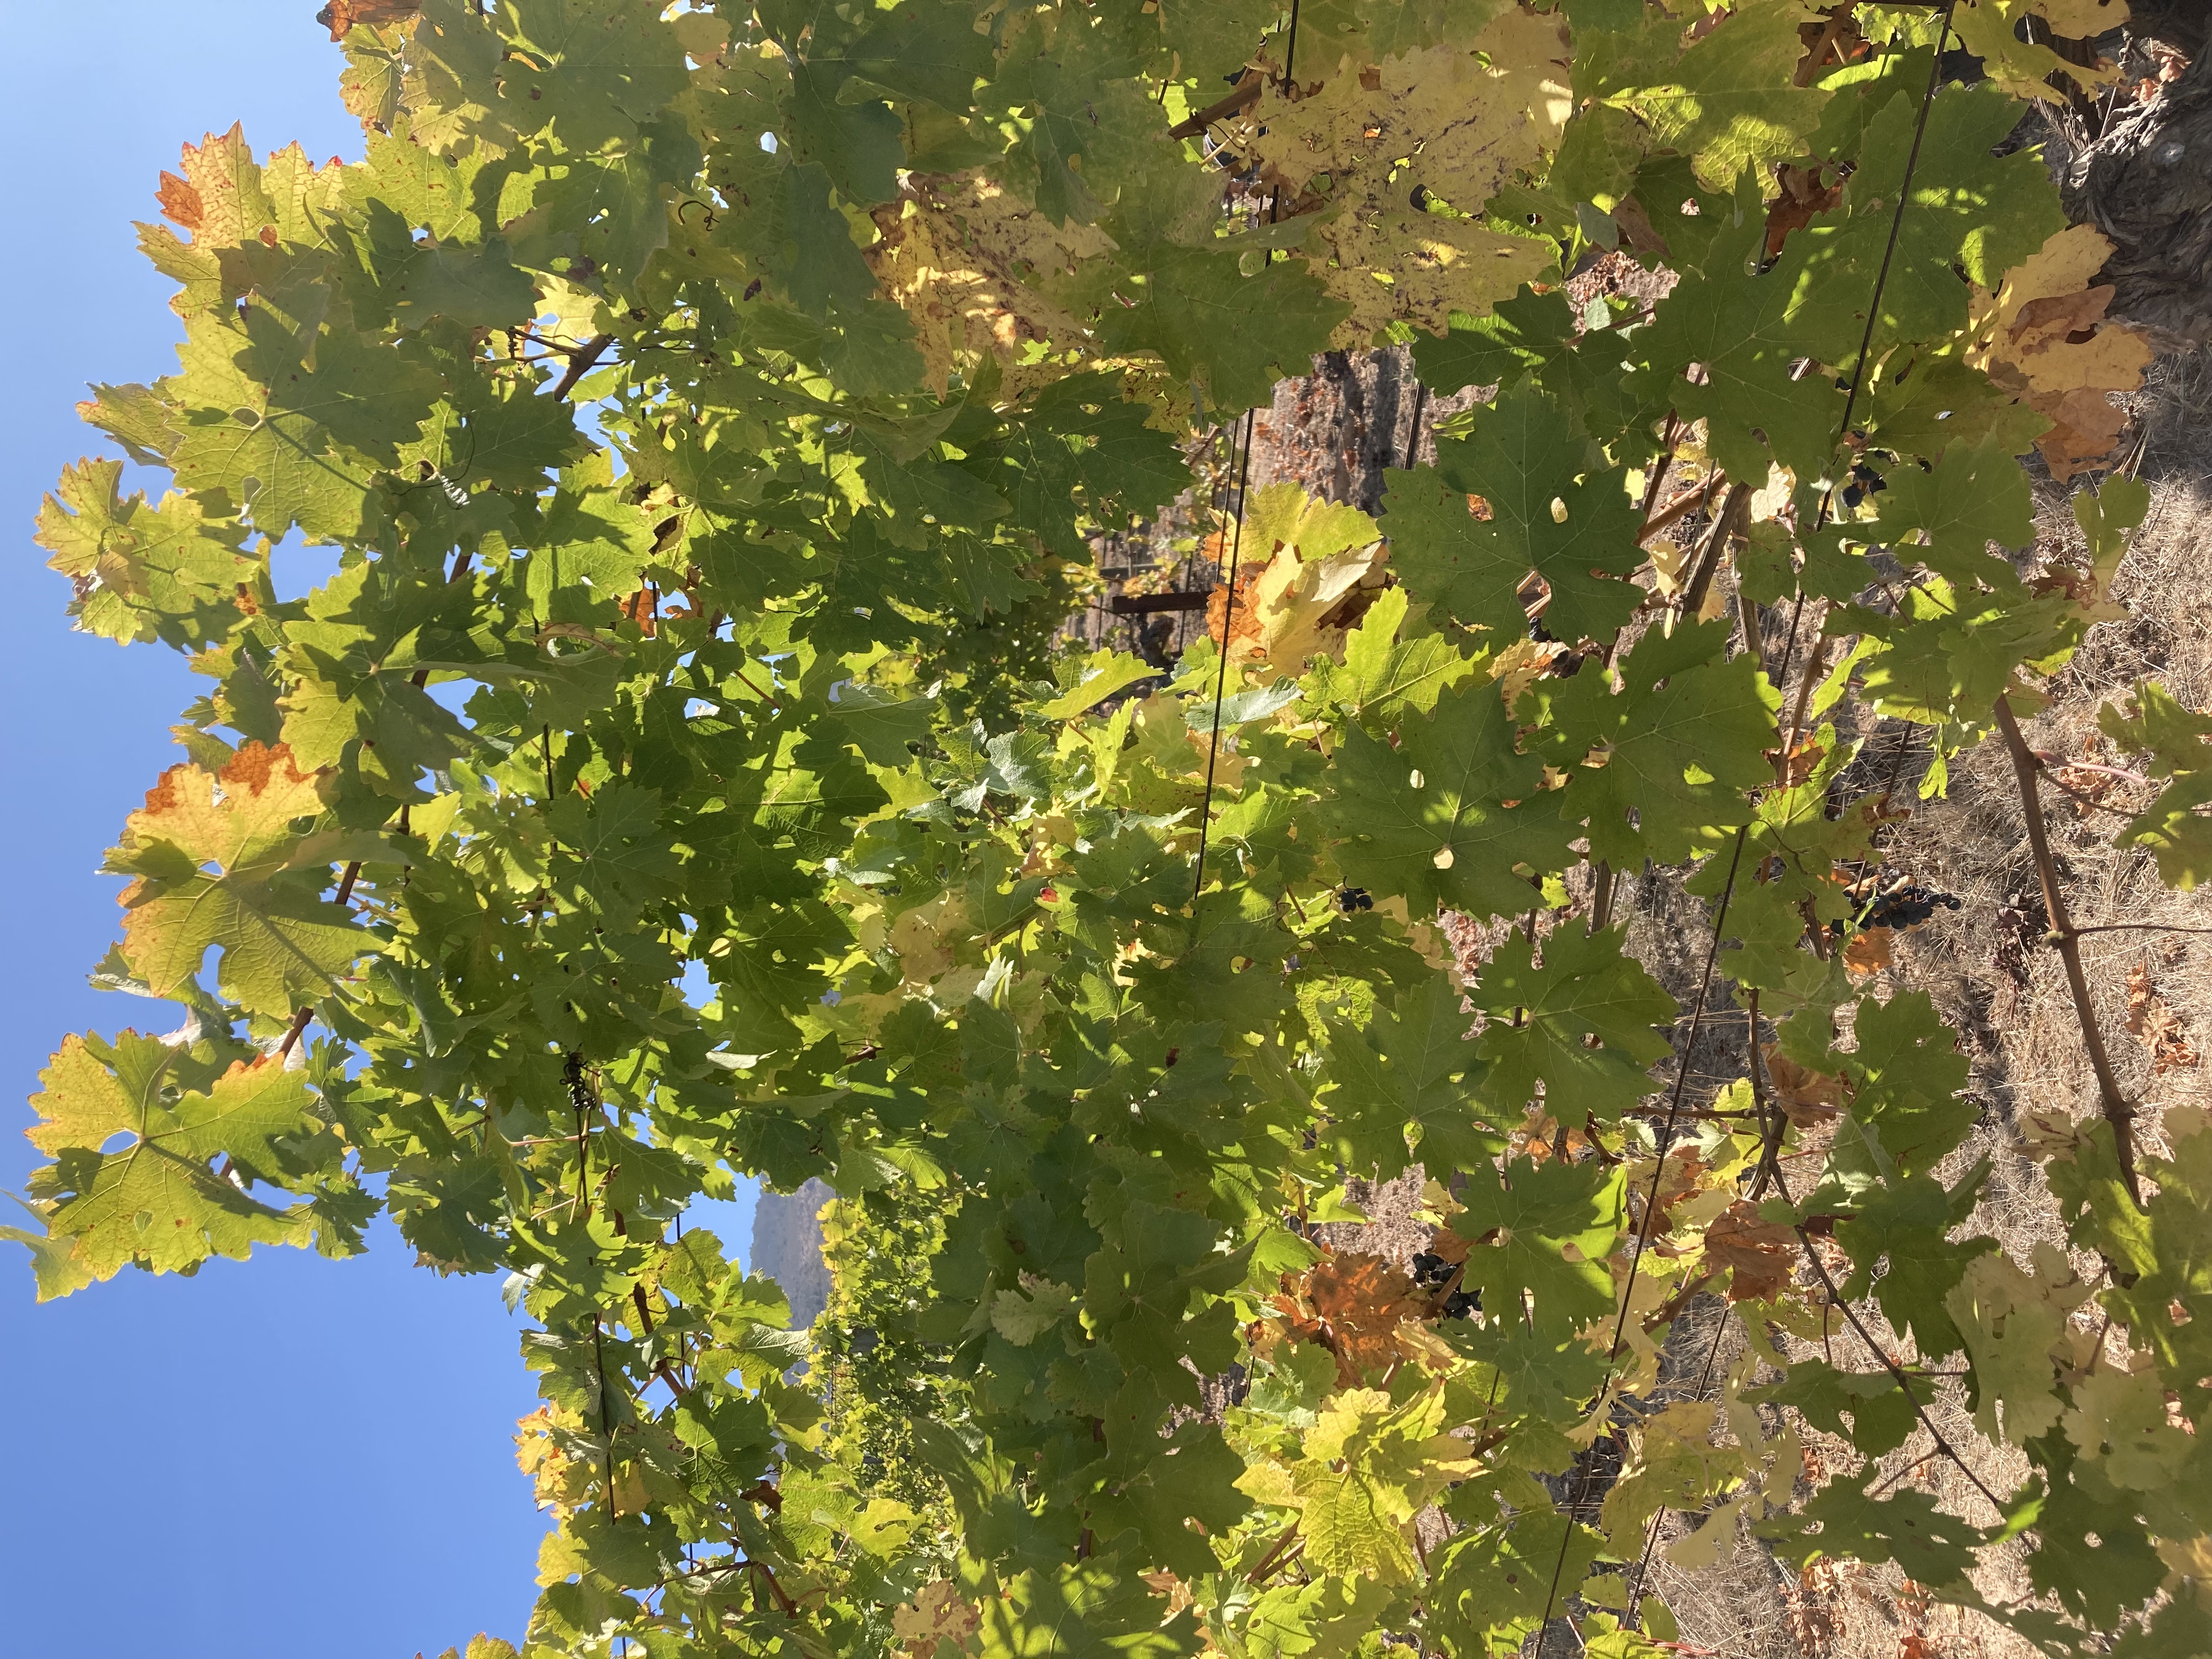
Label: No Virus